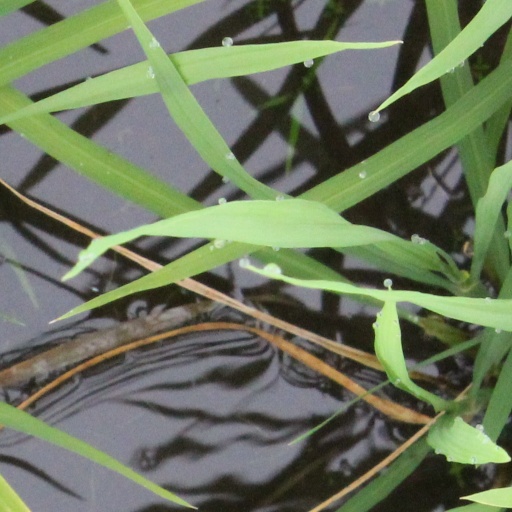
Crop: rice